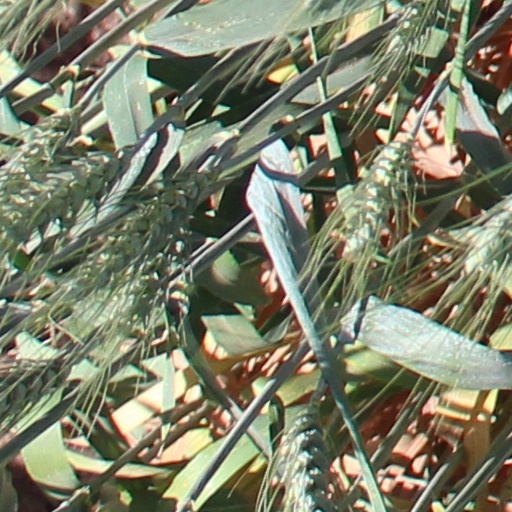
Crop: wheat